Mónica Weiss

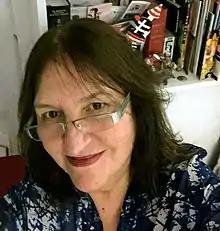
Mónica Weiss in her studio

Mónica Weiss (born 1956) is an Argentine illustrator, artist, writer and architect (Buenos Aires University). She has illustrated more than 140 books and has actively worked for the rights of illustrators and to show the importance of illustration in Argentina.